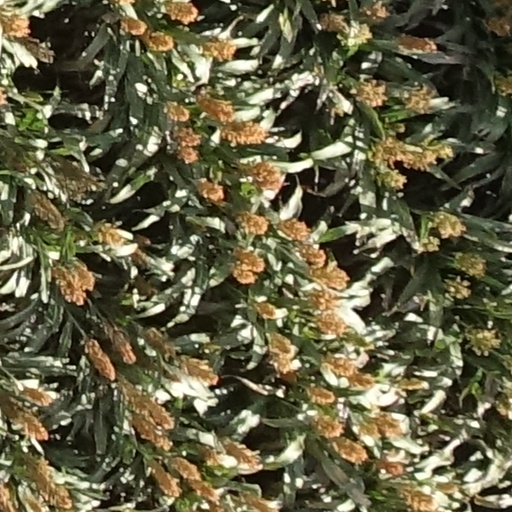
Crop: sorghum